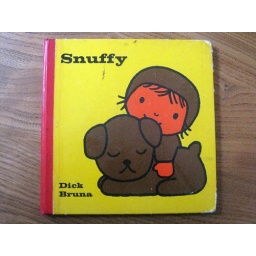
he's a girl in the recent books and has puppies